Naruki Doi

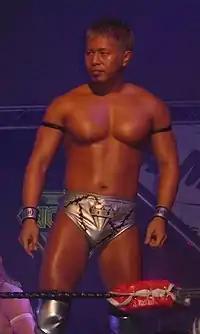
Doi in 2009

On May 5, he made a notable defense of the title against the former sumo champion-turned-wrestler Akebono. Despite the huge size difference, he was able to defeat Akebono and retain the title, after hitting him with five consecutive Bakatare Sliding Kicks. On July 19, he got his biggest victory ever when he defeated Open the Brave Gate Champion CIMA in a Title vs. Title Match, claiming the Brave Gate for a second time and really cementing his status as the unquestioned ace of the promotion. He vacated the Brave Gate immediately afterwards. On August 24, 2010, Doi and Masato Yoshino won their third Summer Adventure Tag League by defeating Genki Horiguchi and Ryo Saito in the finals. On October 13, 2010, Doi turned on Yoshino and joined the former Deep Drunkers and Takuya Sugawara to form a new heel stable. On November 23, 2010, Doi and Gamma defeated K-ness and Susumu Yokosuka to win the Open the Twin Gate Championship. At the final Dragon Gate show of 2010, "Final Gate 2010" on December 26, Doi unsuccessfully challenged his former partner Masato Yoshino for the Open the Dream Gate Championship. On January 10, 2011, Doi and Gamma lost the Open the Twin Gate Championship to Don Fujii and Masaaki Mochizuki. On January 14, 2011, Team Doi aligned themselves with CIMA's Warriors stable, who turned heel in the process. On January 18 the new group was named Blood Warriors. On September 2, Doi, Kzy and Naoki Tanizaki defeated Gamma, Masato Yoshino and YAMATO to win the Dragon Gate Open the Triangle Gate Championship. They were stripped of the title on January 19, 2012, after Tanizaki was sidelined for six months with a shoulder injury. After being kicked out of Blood Warriors by new leader Akira Tozawa, Doi reunited with Masato Yoshino to form World-1 International. On May 6, Doi, Yoshino and Pac won the Open the Triangle Gate Championship. On September 12, 2013, Doi again turned on Yoshino and jumped to Mad Blankey, signalling the end of World-1 International. On August 5, 2014, Doi became the interim Open the Dream Gate Champion, when he defeated BxB Hulk in a four-on-one handicap match. He failed to become the official champion, losing to Hulk in a one-on-one match on August 17. On June 13, Doi and YAMATO would defeat Masato Yoshino and Sachihoko Boy to become Open the Twin Gate champions. On August 16, 2015, Mad Blankey was forced to disband after losing to Jimmyz in a five-on-five elimination tag team match, after being betrayed by K-ness. On September 23, Doi formed a new stable named VerserK with Cyber Kong, Kotoka, Mondai Ryu, Shingo Takagi and Yamato. Doi and Yamato would hold the Open the Twin Gate championships until losing the titles to T-Hawk and Big R Shimizu on March 6, 2016. They'd break Mochizuki and Fujii's most defences record with 9 defenses before losing the belts. On October 12, 2016, VerserK turned on Doi after disbanding Monster Express and kicked him out of the unit. Doi subsequently became a tweener, and once again began teaming with longtime partner Masato Yoshino. Doi unsuccessfully challenged YAMATO for the Open the Dream Gate Championship at Final Gate on December 25. Doi refused a handshake from YAMATO after the match, and was helped to the back by two men wearing pink hoods over their heads. On January 18, 2017, Doi saved Masato Yoshino, Kotoka, and Ben-K from an attack by VerserK. A match between the two sides was then set for February 2. On May 4, Naruki Doi reunited with Masato Yoshino and formed a new unit called MaxiMuM with Big R Shimizu, Ben-K, and Kotoka.